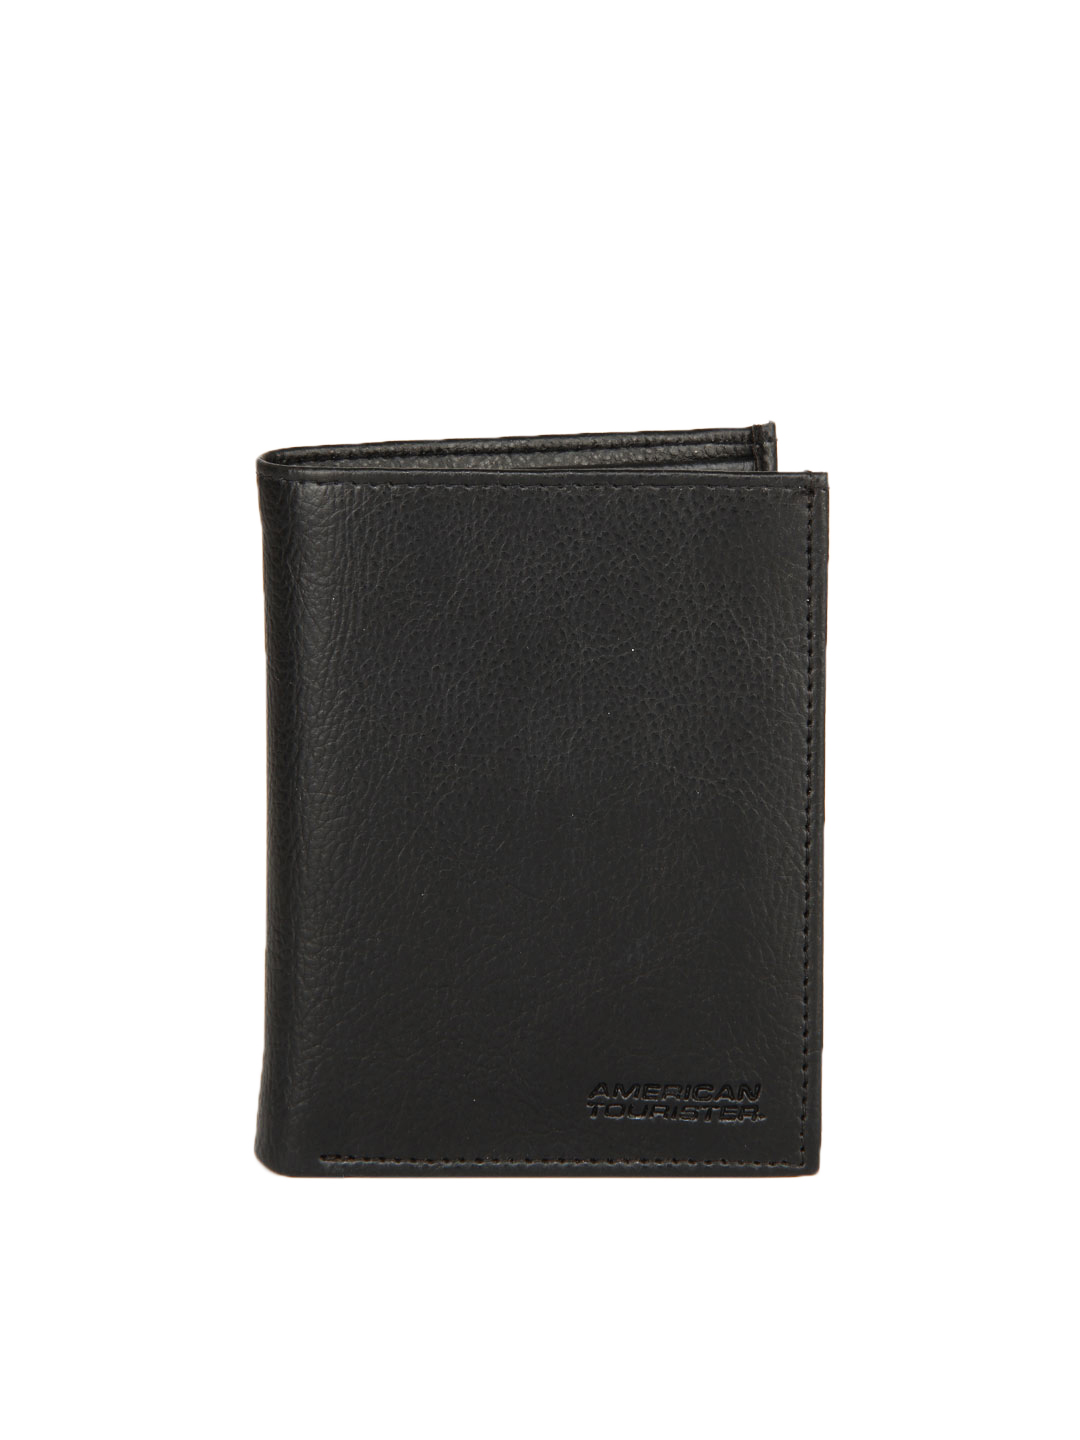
American Tourister Men Black Wallet
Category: Accessories / Wallets / Wallets
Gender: Men
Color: Black
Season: Summer 2012
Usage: Casual